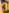
Number: 3